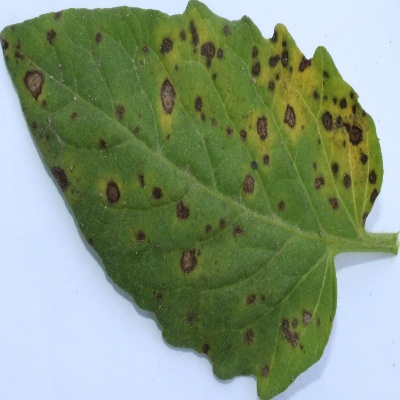
Crop: Tomato
Condition: septoria leaf spot